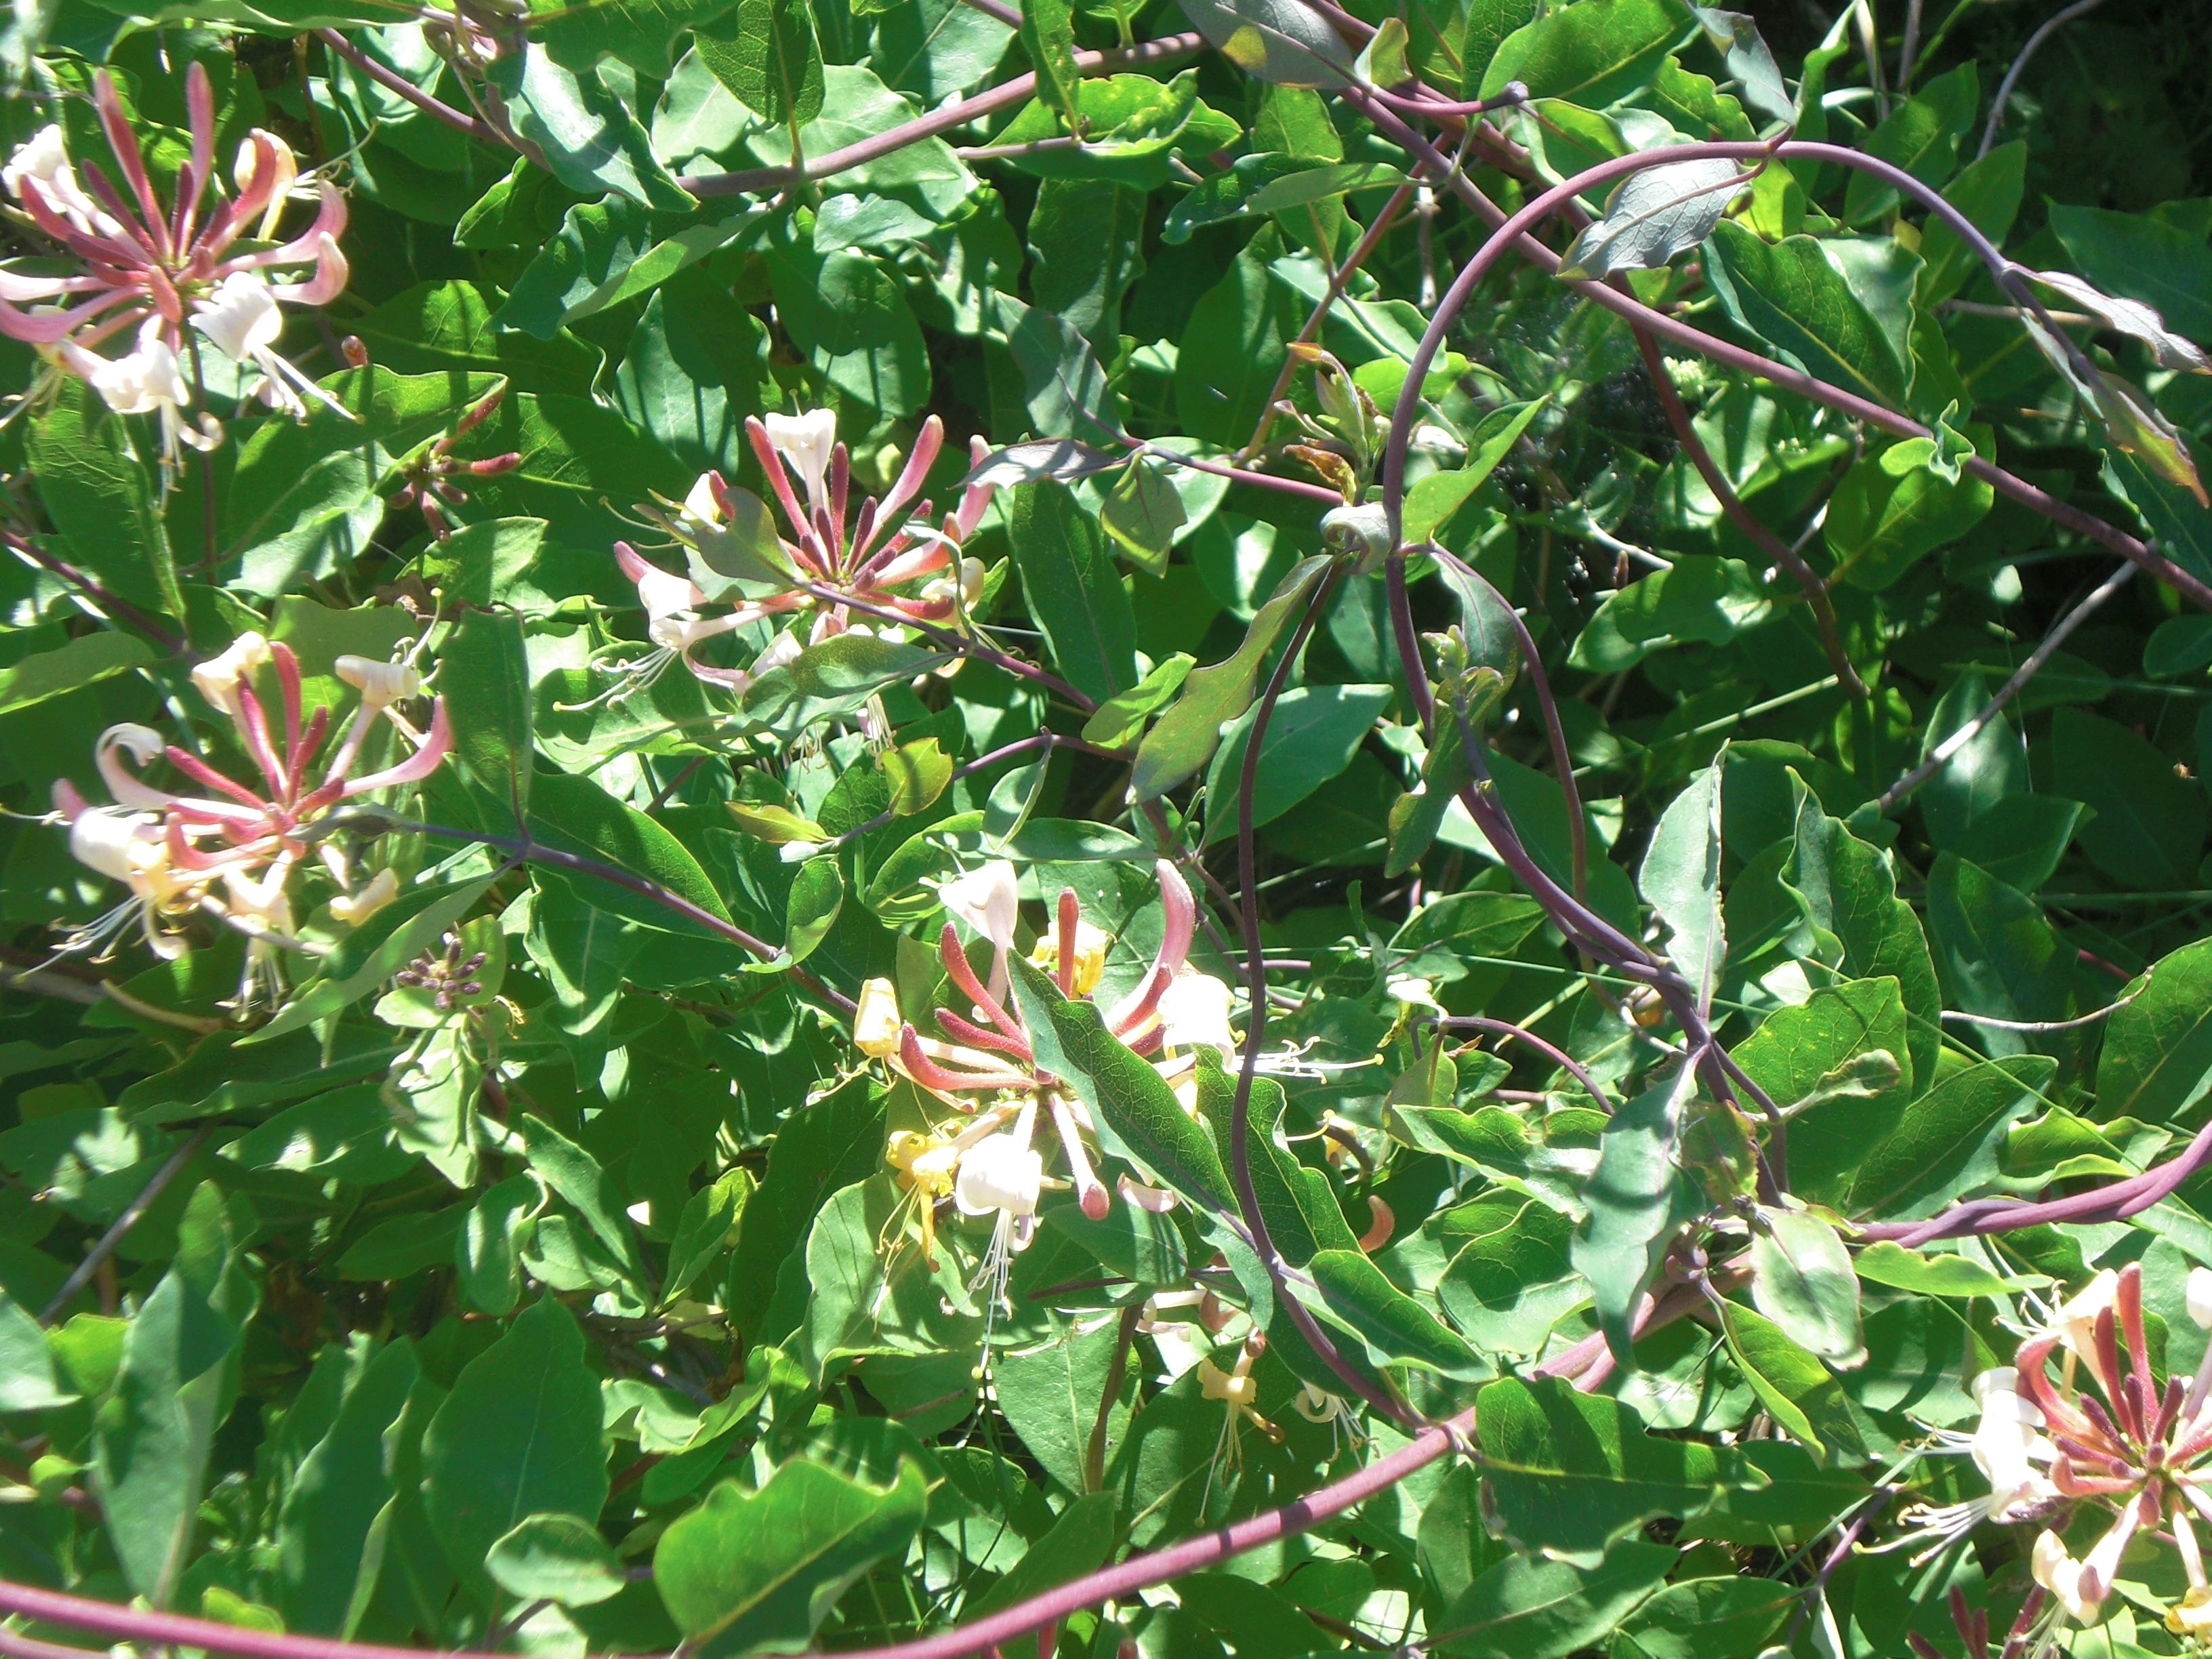
nature, plant, flower, flora, shrub, honeysuckle, flowering plant, honeysuckle family, oerd